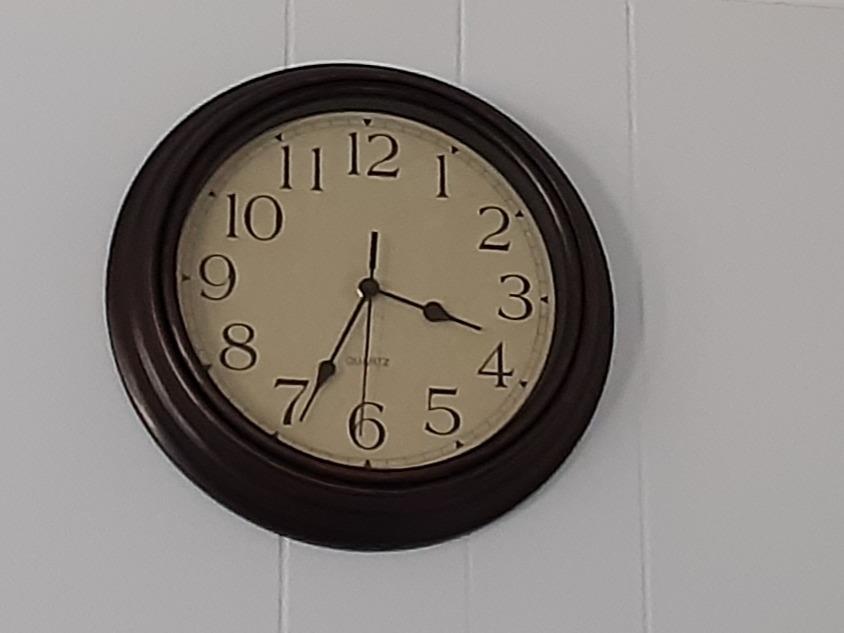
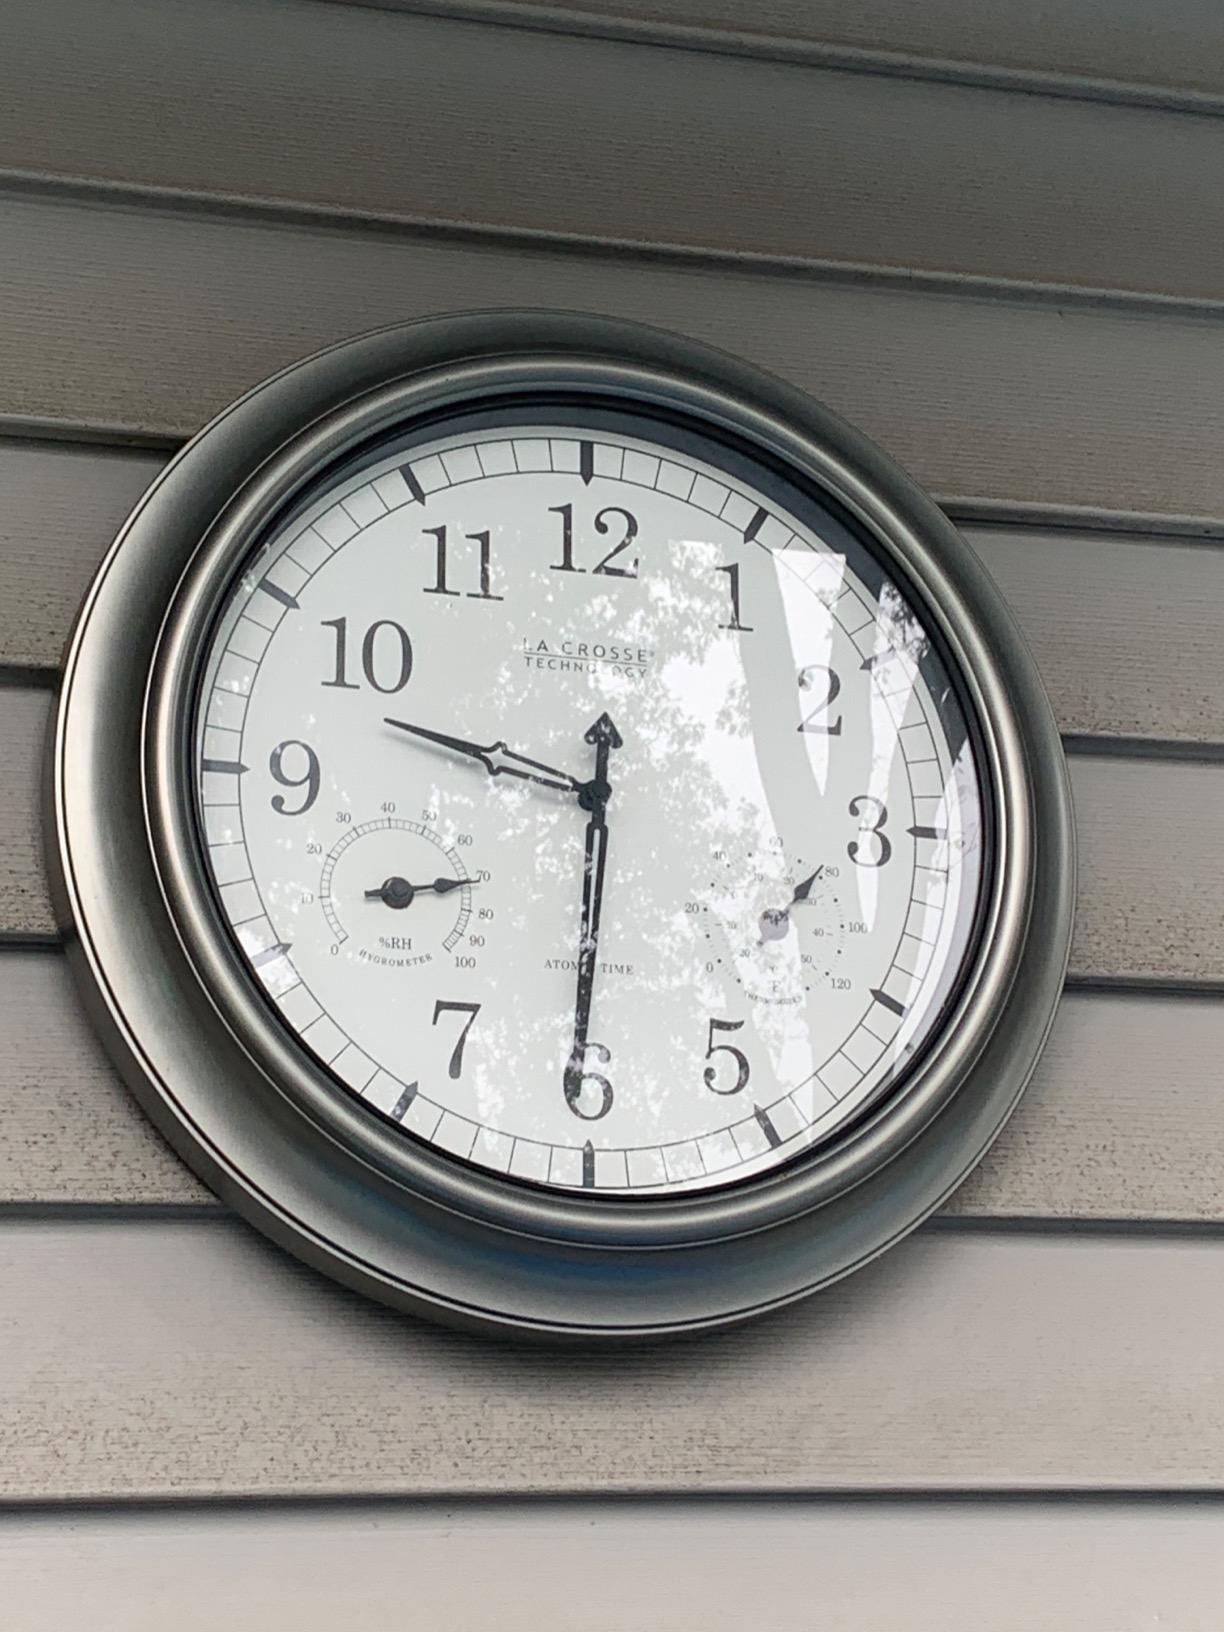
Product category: clock
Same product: no